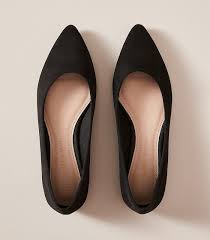
Label: Ballet Flat